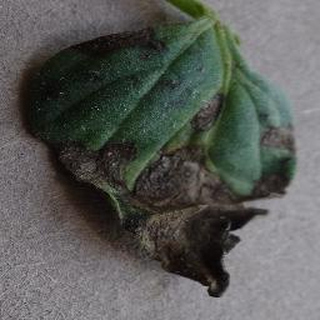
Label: tomato_early_blight